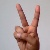
The image shows a hand gesture representing the letter 'V' in Indian Sign Language.